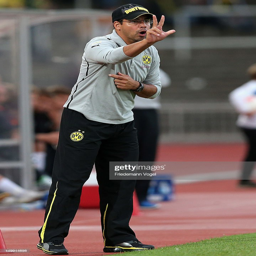
football team manager of gestures during the 3 .